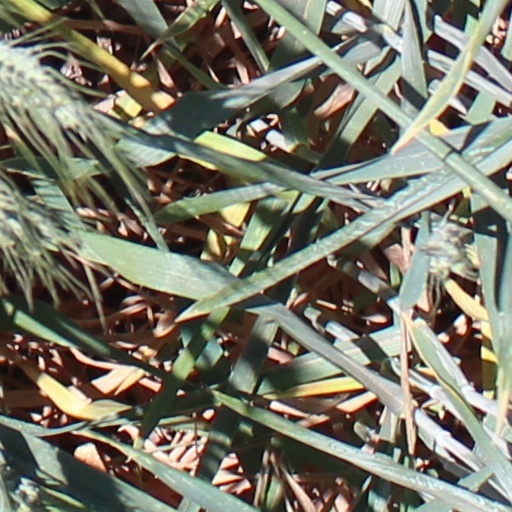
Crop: wheat